Chantha

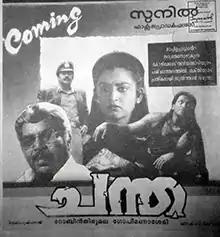
Poster

Chantha is a 1995 Indian Malayalam-language action film directed by Sunil and written by Robin Thirumala. The film stars Babu Antony, Thilakan, Sathaar and Augustine. This was the debut film of M. Jayachandran as a music composer.